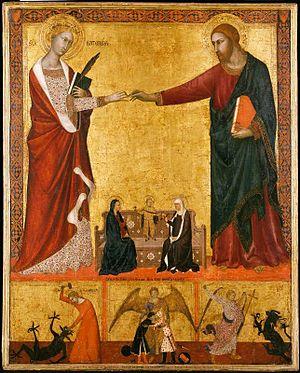
Barna di Bertino dit Barna da Siena, est un peintre italien de l'école siennoise, de style byzantin, actif entre 1330 et 1350. Son existence est toutefois remise en cause.
La Sainte Anne trinitaire, parfois appelée sainte-Anne-en-tierce ou Sainte Anne ternaire, désigne le thème iconographique chrétien anciennement appelé Sainte Anne, la Vierge et l'Enfant. Il s'agit d'une image de dévotion associant la grand-mère Anne, la mère Marie et l'Enfant Jésus.